Berthold Damcke

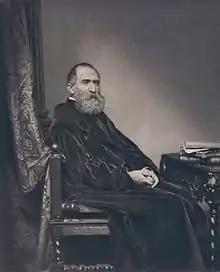

Berthold Damcke (6 February 1812 – 15 February 1875) was a German composer, pianist, conductor, music educator, music critic and newspaper correspondent.